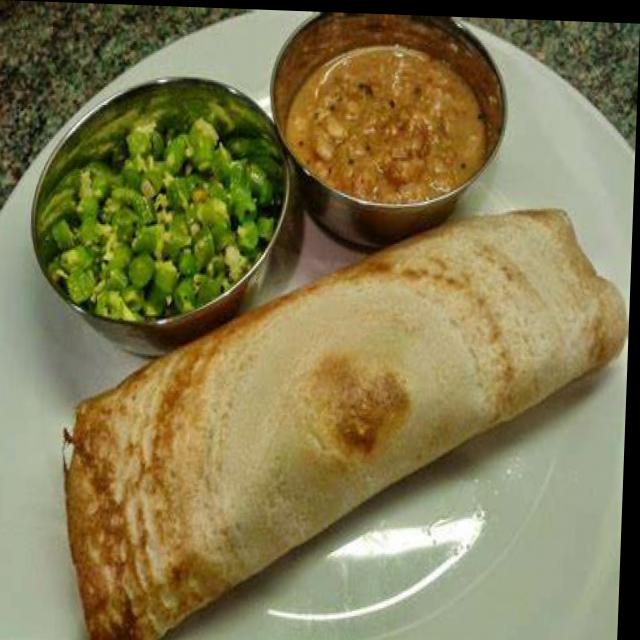
Dish: masala_dosa